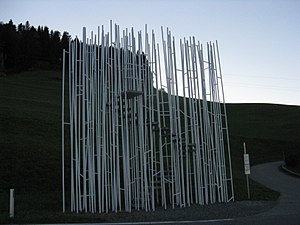
BUS:STOP Krumbach / Liste over busstoppesteder
BUS:STOP Krumbach var et byggeprojekt for syv busstoppesteder for landbusserne i kommunen Krumbach i Bregenzerwald i den østrigske delstat Vorarlberg.